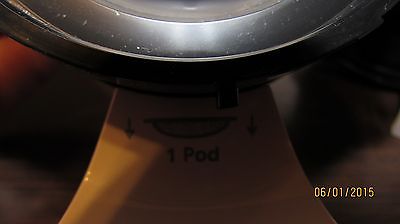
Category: coffee maker